Bill Dillon (politician)

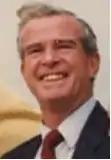
Dillon in 1987

Joseph Gilbert "Bill" Dillon (16 April 1933 – 17 April 1994) was a New Zealand politician of the Labour Party in the Fourth Labour Government of New Zealand.